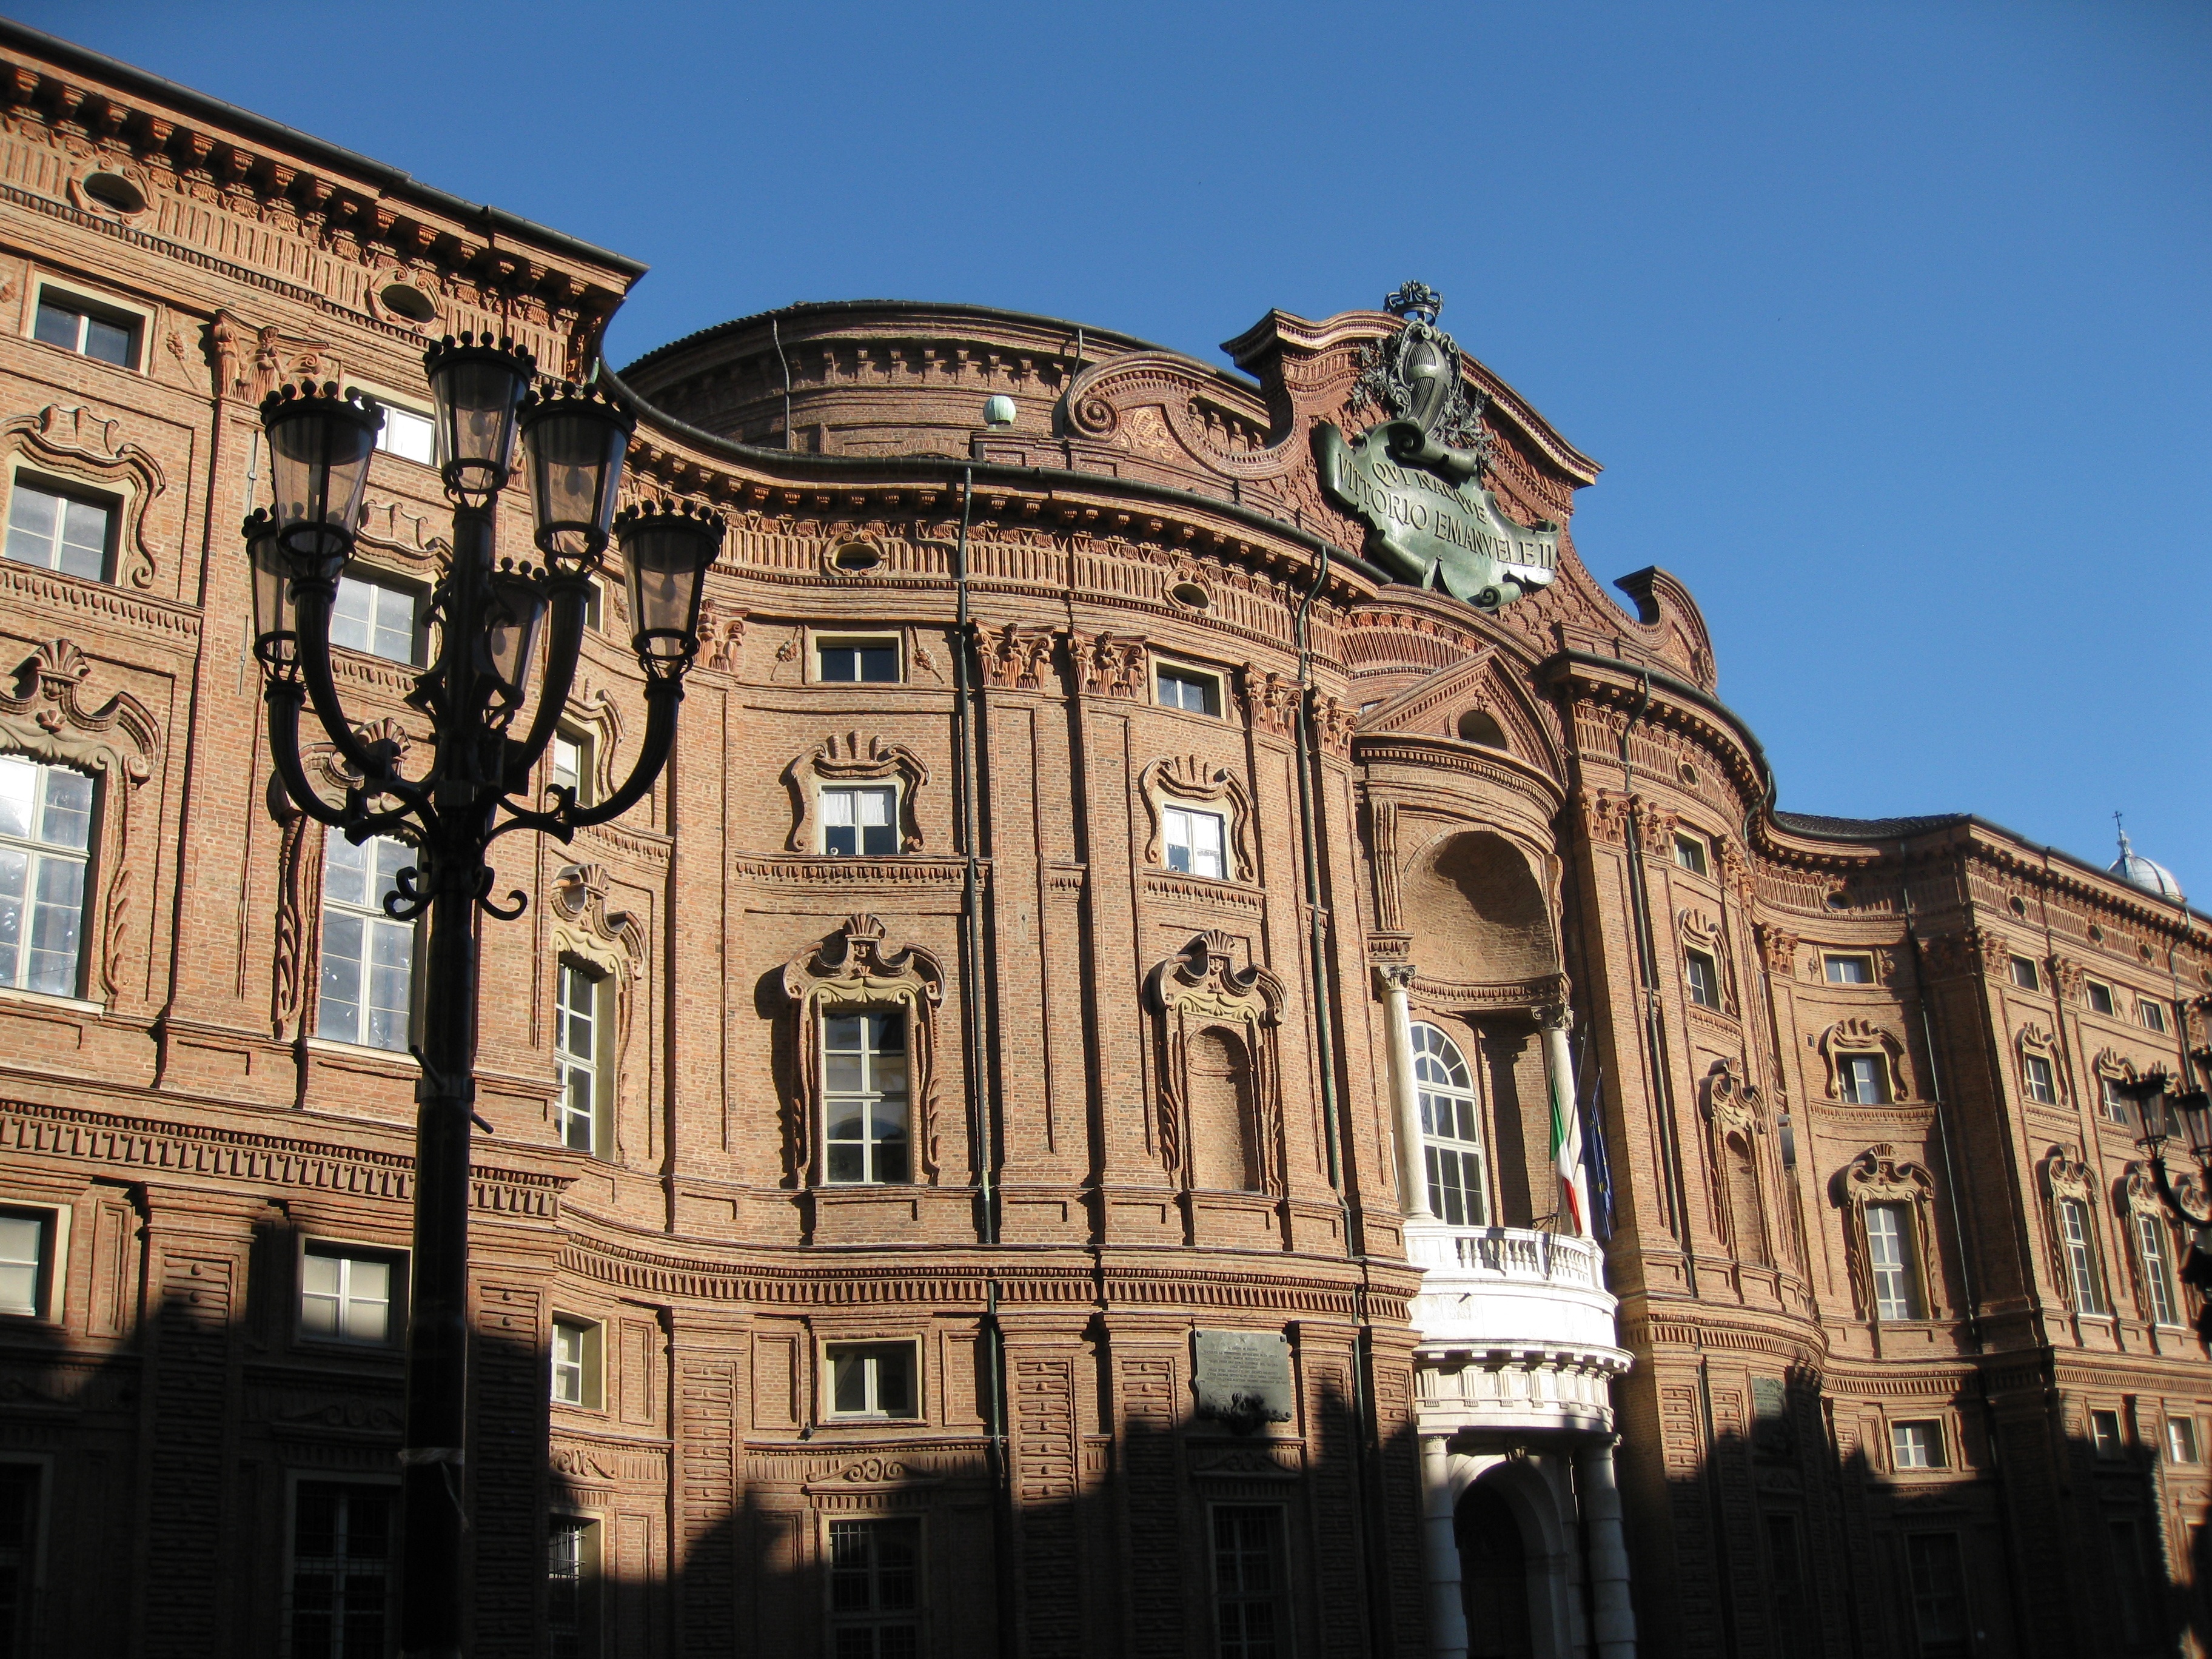
architecture, town, building, palace, city, cityscape, downtown, plaza, landmark, facade, cathedral, synagogue, town square, basilica, metropolis, torino, ancient rome, urban area, ancient history, human settlement, palazzo carignano, piazza carignano, parliament turin capital